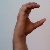
The image shows a hand gesture representing the letter 'C' in Indian Sign Language.